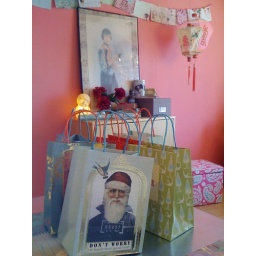
Christmas Gift Bag Samples in my pink office